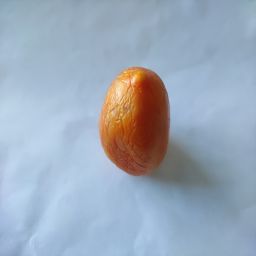
Crop: Tomato
Quality: Old